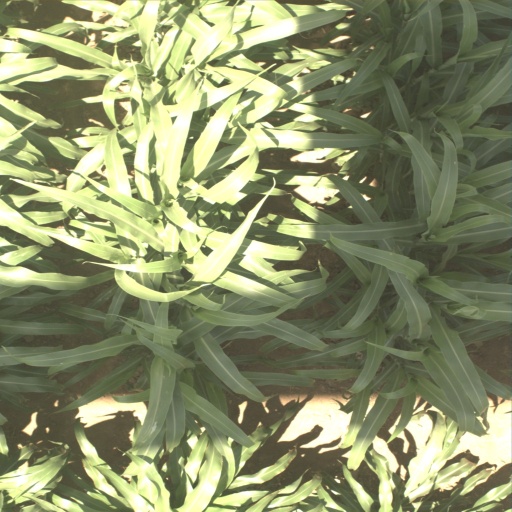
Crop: sorghum